Saint-Thélo

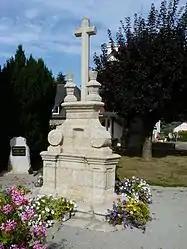
The 18th century cemetery cross, in Saint-Thélo

Saint-Thélo is a commune in the Côtes-d'Armor department of Brittany in northwestern France.